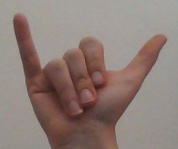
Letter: ya